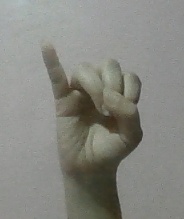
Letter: meem